Henry Patten

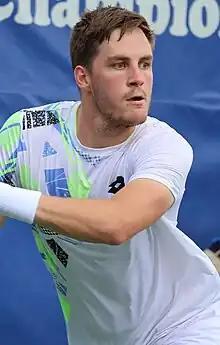
Patten at the 2023 Cary Challenger

Henry Patten (born 6 May 1996) is a British professional tennis player who specialises in doubles. He has been ranked by the ATP as high as world No. 3 in doubles, achieved on 27 January 2025. Patten is a two-time Grand Slam champion in doubles, having won the 2024 Wimbledon Championships and the 2025 Australian Open with Harri Heliövaara.